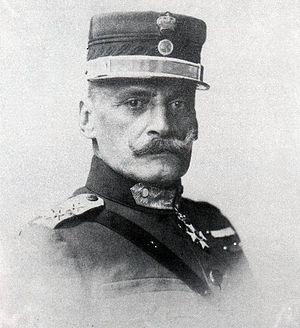
Anastasios Papoulas, né en 1857 et décédé en avril 1935, est un général grec qui fut commandant en chef durant la Guerre gréco-turque de 1919-1922.